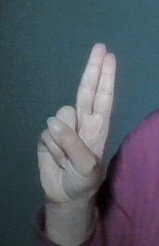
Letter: taa